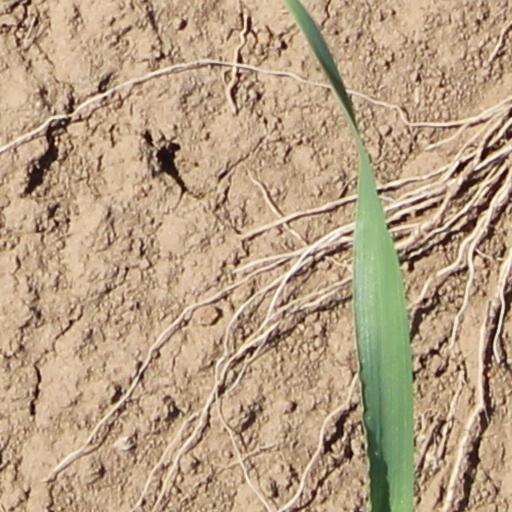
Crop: wheat